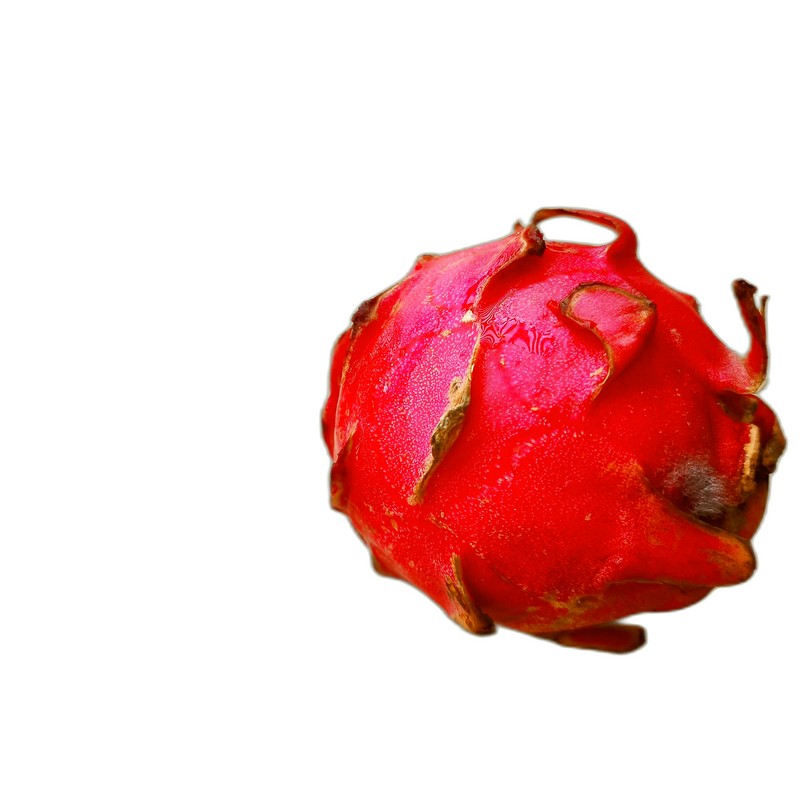
Label: Defect Dragon Fruit